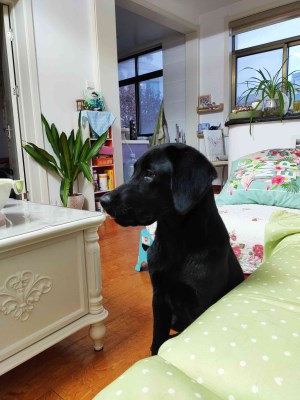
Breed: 3580-n000122-Labrador_retriever